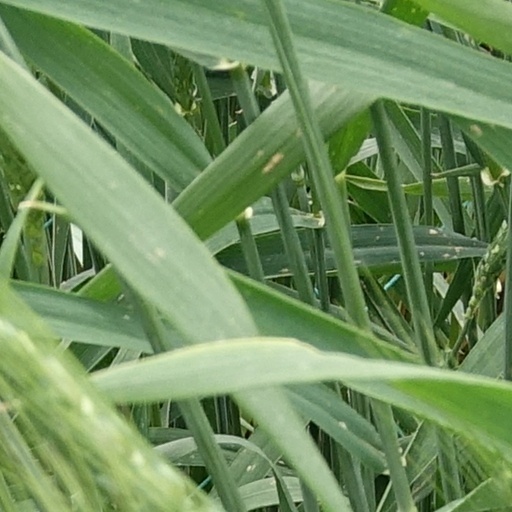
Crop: wheat